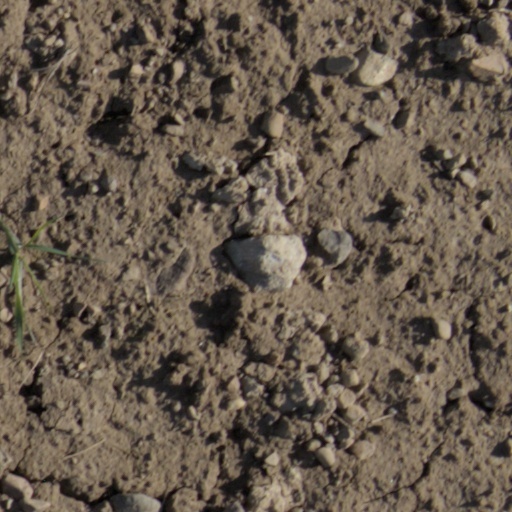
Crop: wheat